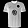
Label: T - shirt / top